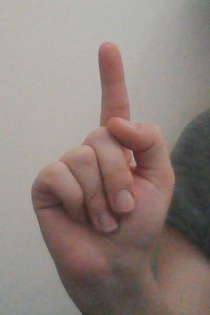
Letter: bb